Madre Hill

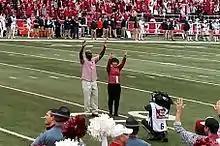
Hill leads a hog call at Razorback Stadium

After playing for the Raiders, Madre Hill returned to the University of Arkansas, where he served as a graduate assistant to head football coach Houston Nutt in 2004. In 2005, Hill was hired by Steve Spurrier at the University of South Carolina as running backs coach. The Gamecocks finished the 2005 season with a 7–5 record and were invited to the Independence Bowl. Hill coached running backs at Florida International University for head coach Don Strock during the 2006 season. In 2011 Hill founded RazorClean Inc., a management, supply, and contracting company.